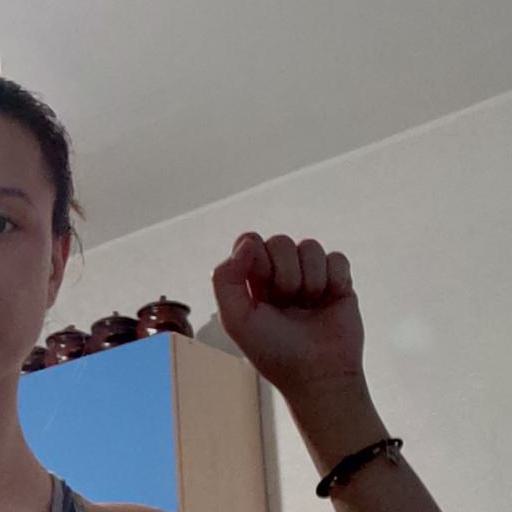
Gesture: fist